Esther Fernández

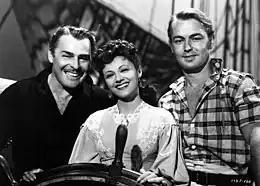
Fernández with Brian Donlevy and Alan Ladd in "Two Years Before the Mast" (1946).

Fernández continued her career in Mexico, starring in films like "Flor de durazno" (1945), "Ramona" (1946), "Cantaclaro" (1947), "Solo Veracruz es Bello" (1948), "Doña Perfecta" (1950), playing the daughter of Dolores del Rio, and "Los Hijos del Rancho Grande" (1956).